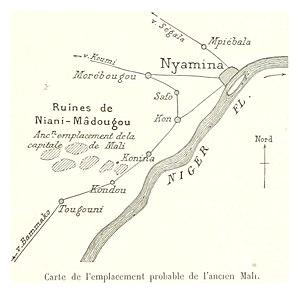
Niani est aujourd'hui un village de la haute-Guinée situé dans la préfecture de Kankan en République de Guiné. Niani est souvent considérée comme ayant été la capitale et la résidence des rois de l'Empire du Mali aux XIIIᵉ et XIVᵉ siècles.